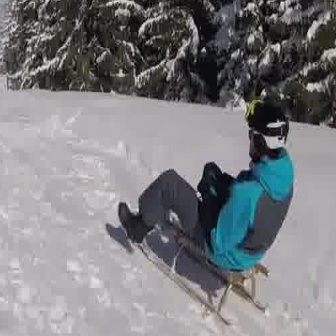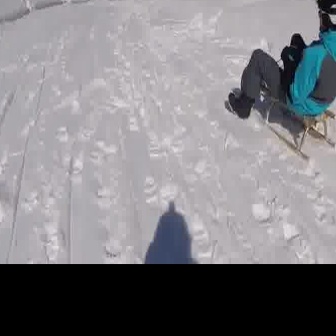
  Please identify the target specified by the bounding box [134,191,265,323] in the first image and locate it in the second image. Return the coordinates in [x_min,y_min,x_max,y_max] format.
Answer: [239,63,333,158]